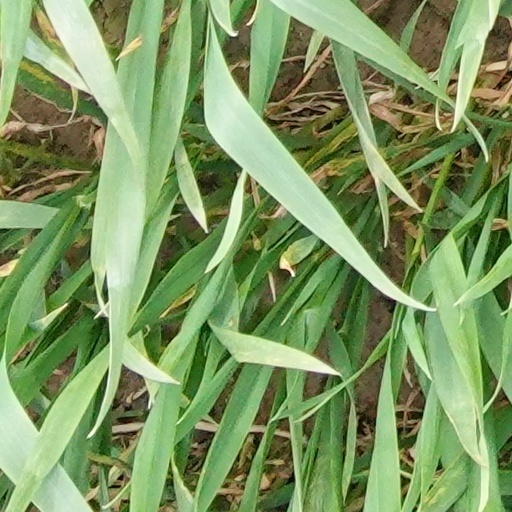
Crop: wheat